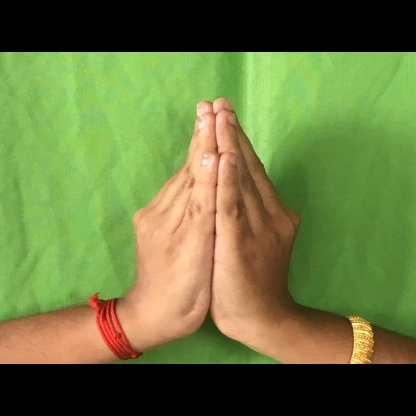
Mudra: Kapotham